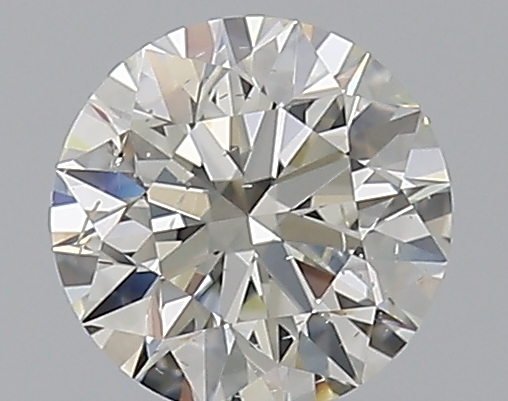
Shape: round
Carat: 0.72
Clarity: SI1
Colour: K
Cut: EX
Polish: EX
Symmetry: EX
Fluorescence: F
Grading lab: GIA
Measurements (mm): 5.72 x 5.74 x 3.59